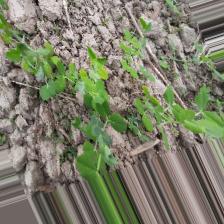
Label: Normal